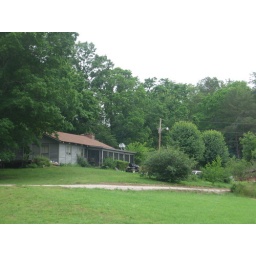
complete with screened in porch and a 9 person hot tub